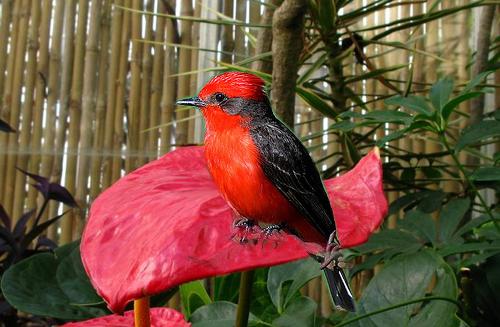
Bird species: Vermilion_Flycatcher
Bird type: landbird
Background: land